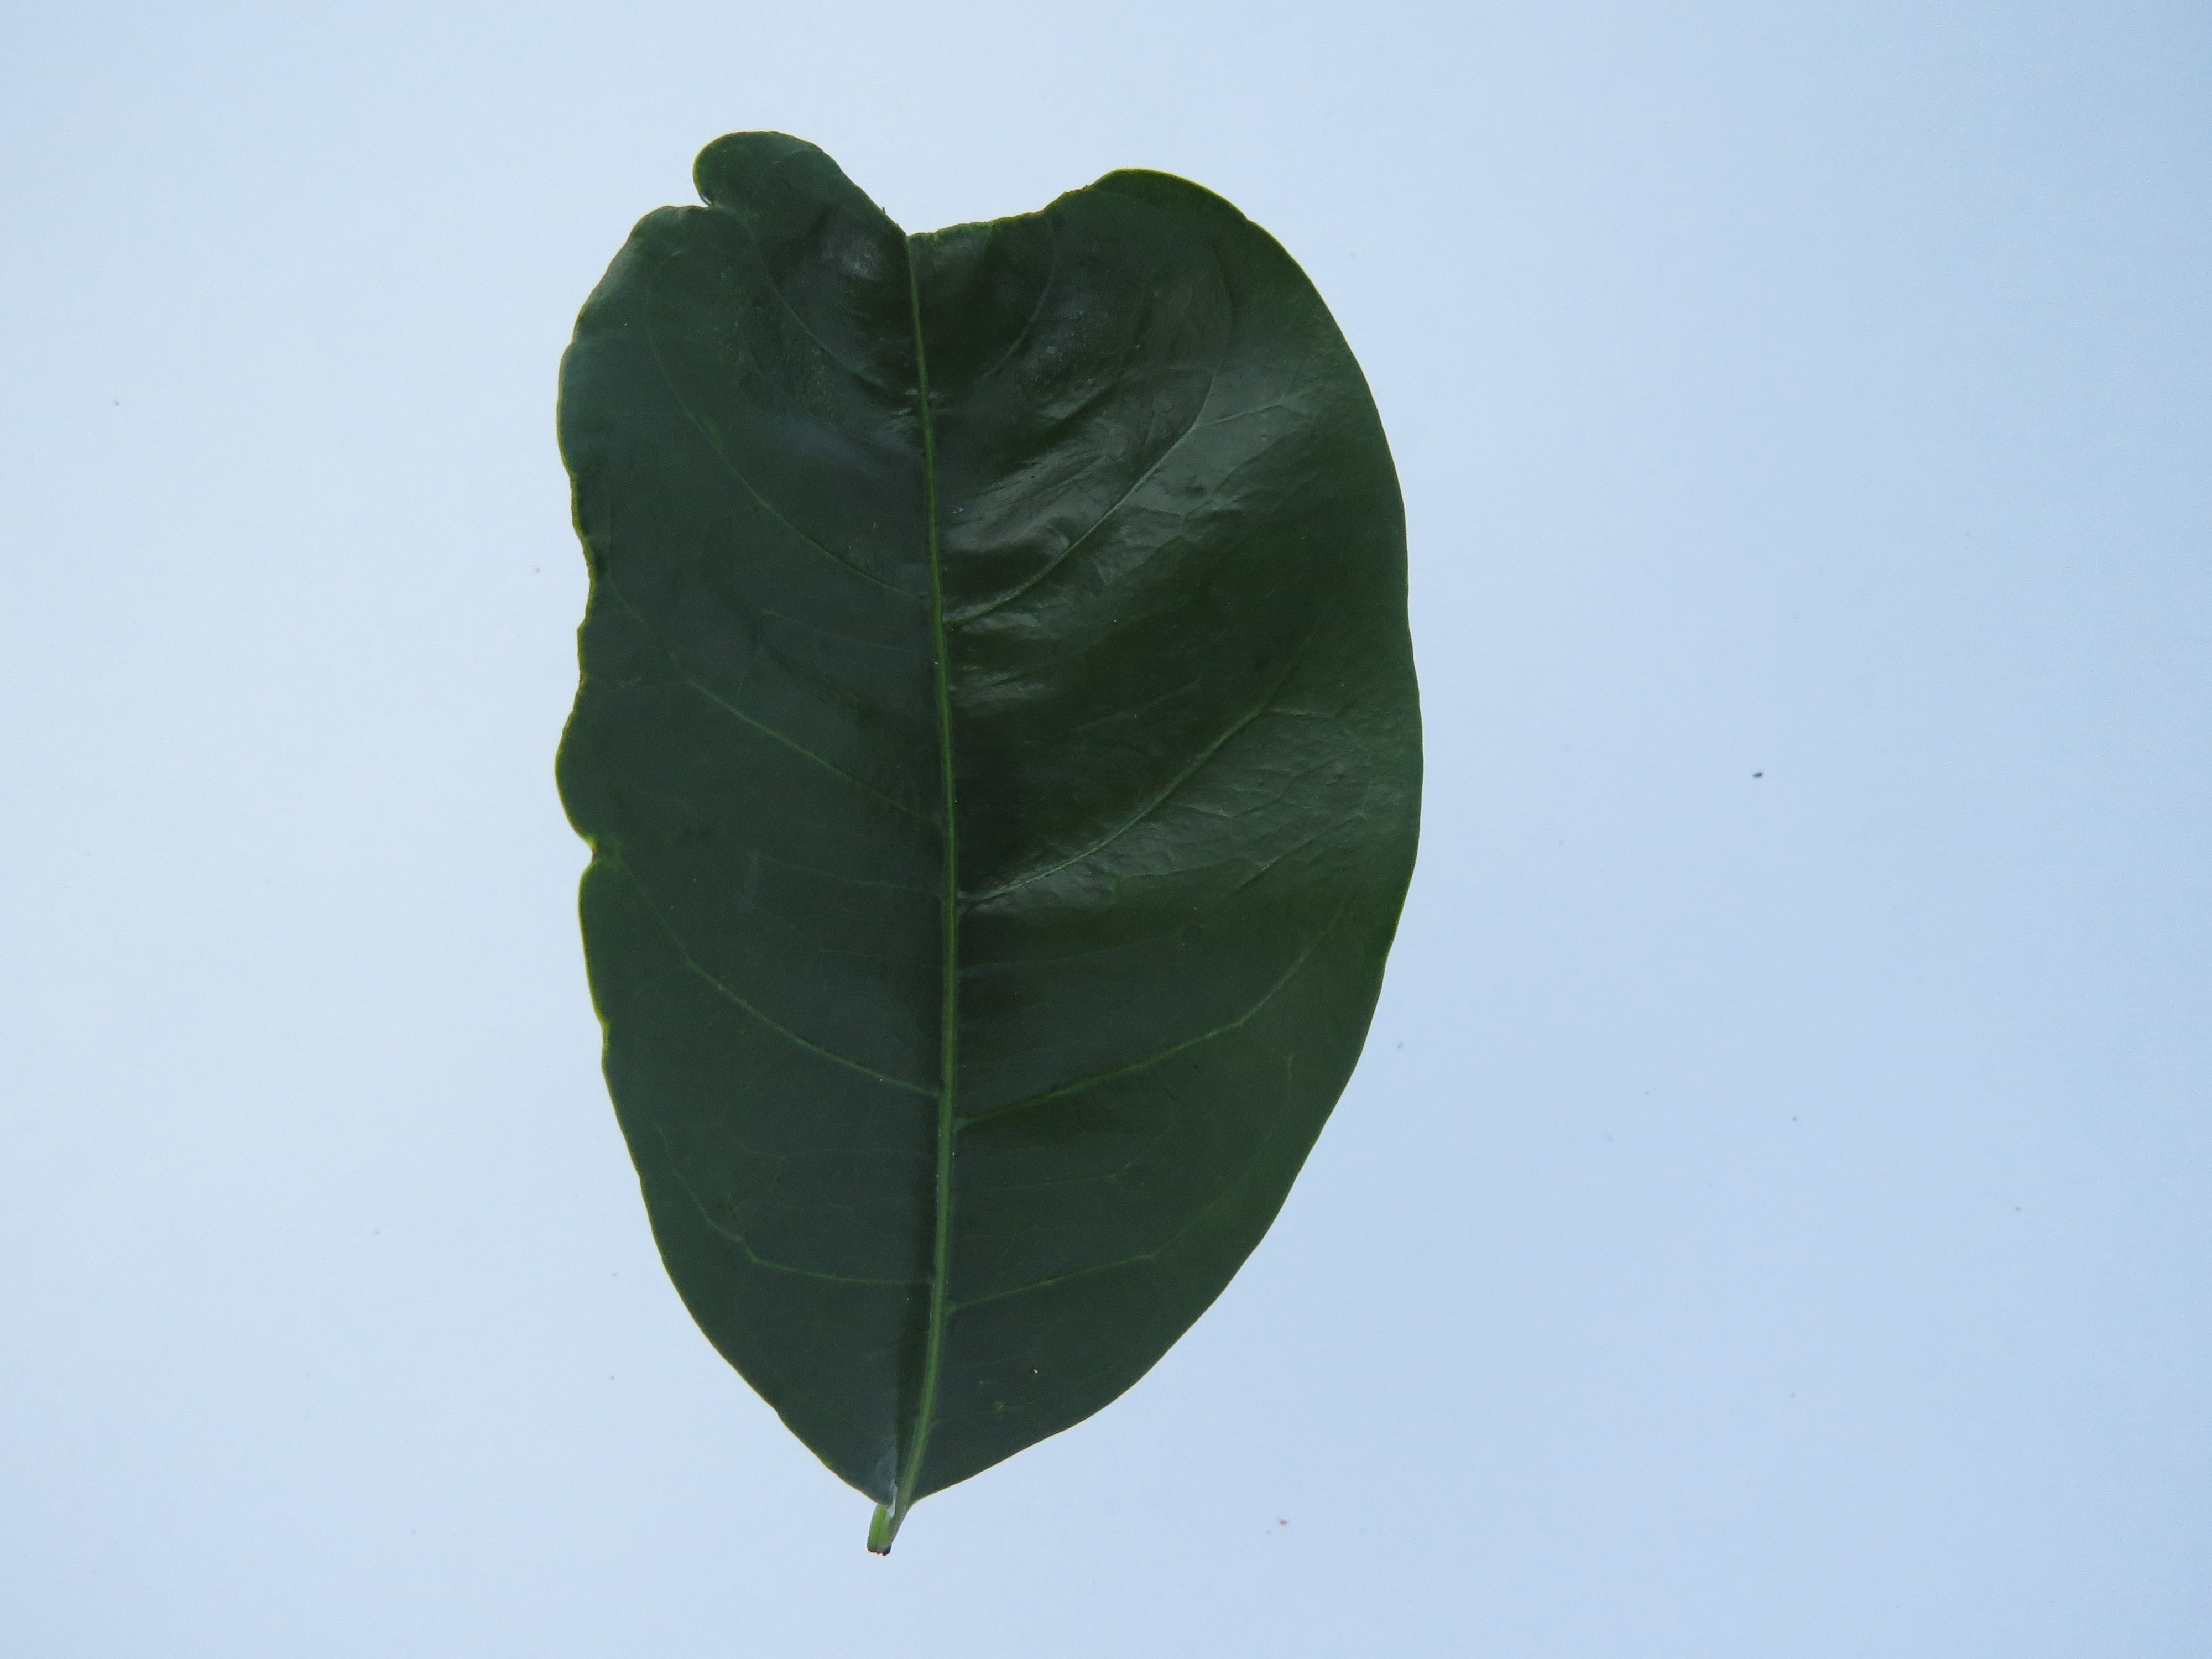
Label: boron-B